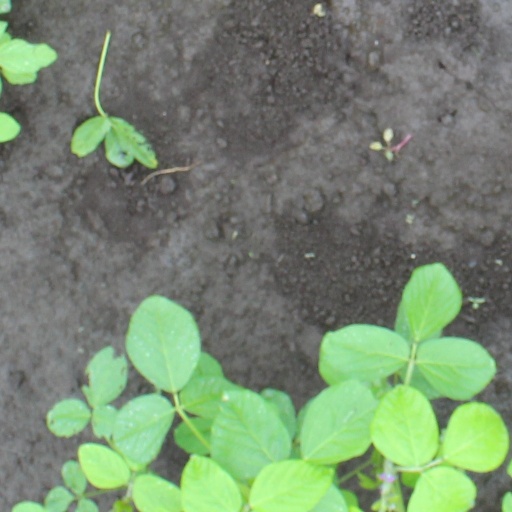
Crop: soybean